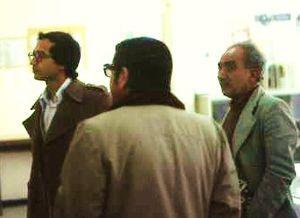
Les écrivains algériens Tahar Djaout, Messaour Boulanouar et M'hamed Aoune en 1981 dans une exposition de littérature
M'hamed Aoune, né le 27 septembre 1927 à Aïn Bessem en Algérie, est un poète algérien contemporain de langue française.
Tahar Djaout né le 11 janvier 1954 à Oulkhou, en Algérie, est un écrivain, poète, romancier et journaliste algérien d'expression française. Grièvement blessé dans un attentat le 26 mai 1993, il meurt le 2 juin 1993 à Alger. Il est l'un des premiers intellectuels victime de la « décennie du terrorisme » en Algérie.
La poésie algérienne de langue française est apparue en Algérie au début des années 1930 avec la publication des recueils de Jean Amrouche. Elle se développe durant la guerre d'Algérie sous les formes d'une littérature de résistance au colonialisme français. Après l'indépendance de l'Algérie, elle exprime une révolte anti-conformiste souvent véhémente contre l'injustice, l'exploitation et des traditions sociales jugées mutilantes.
Messaour Boulanouar, né le 11 février 1933 à Sour El Ghozlane, et mort le 14 novembre 2015 dans la même ville, est un poète algérien de langue française, compagnon d'écriture de ses amis Kateb Yacine et Jean Sénac. Dans la littérature algérienne, il appartient à la génération qui a vécu sous le colonialisme et accompagné la guerre de libération menant à l'indépendance de l'Algérie. Comme Kateb Yacine, il signe ses recueils de son nom, Messaour, puis de son prénom, Boulanouar.